Friedrich Bernhard Ferdinand Michelis

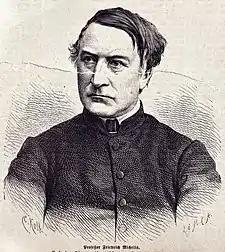
Friedrich Michelis (1873), from the "Allgemeine Familienzeitung Stuttgart"

Friedrich Bernhard Ferdinand Michelis (July 27, 1815 – May 28, 1886) was a German theologian and philosopher born in Münster.